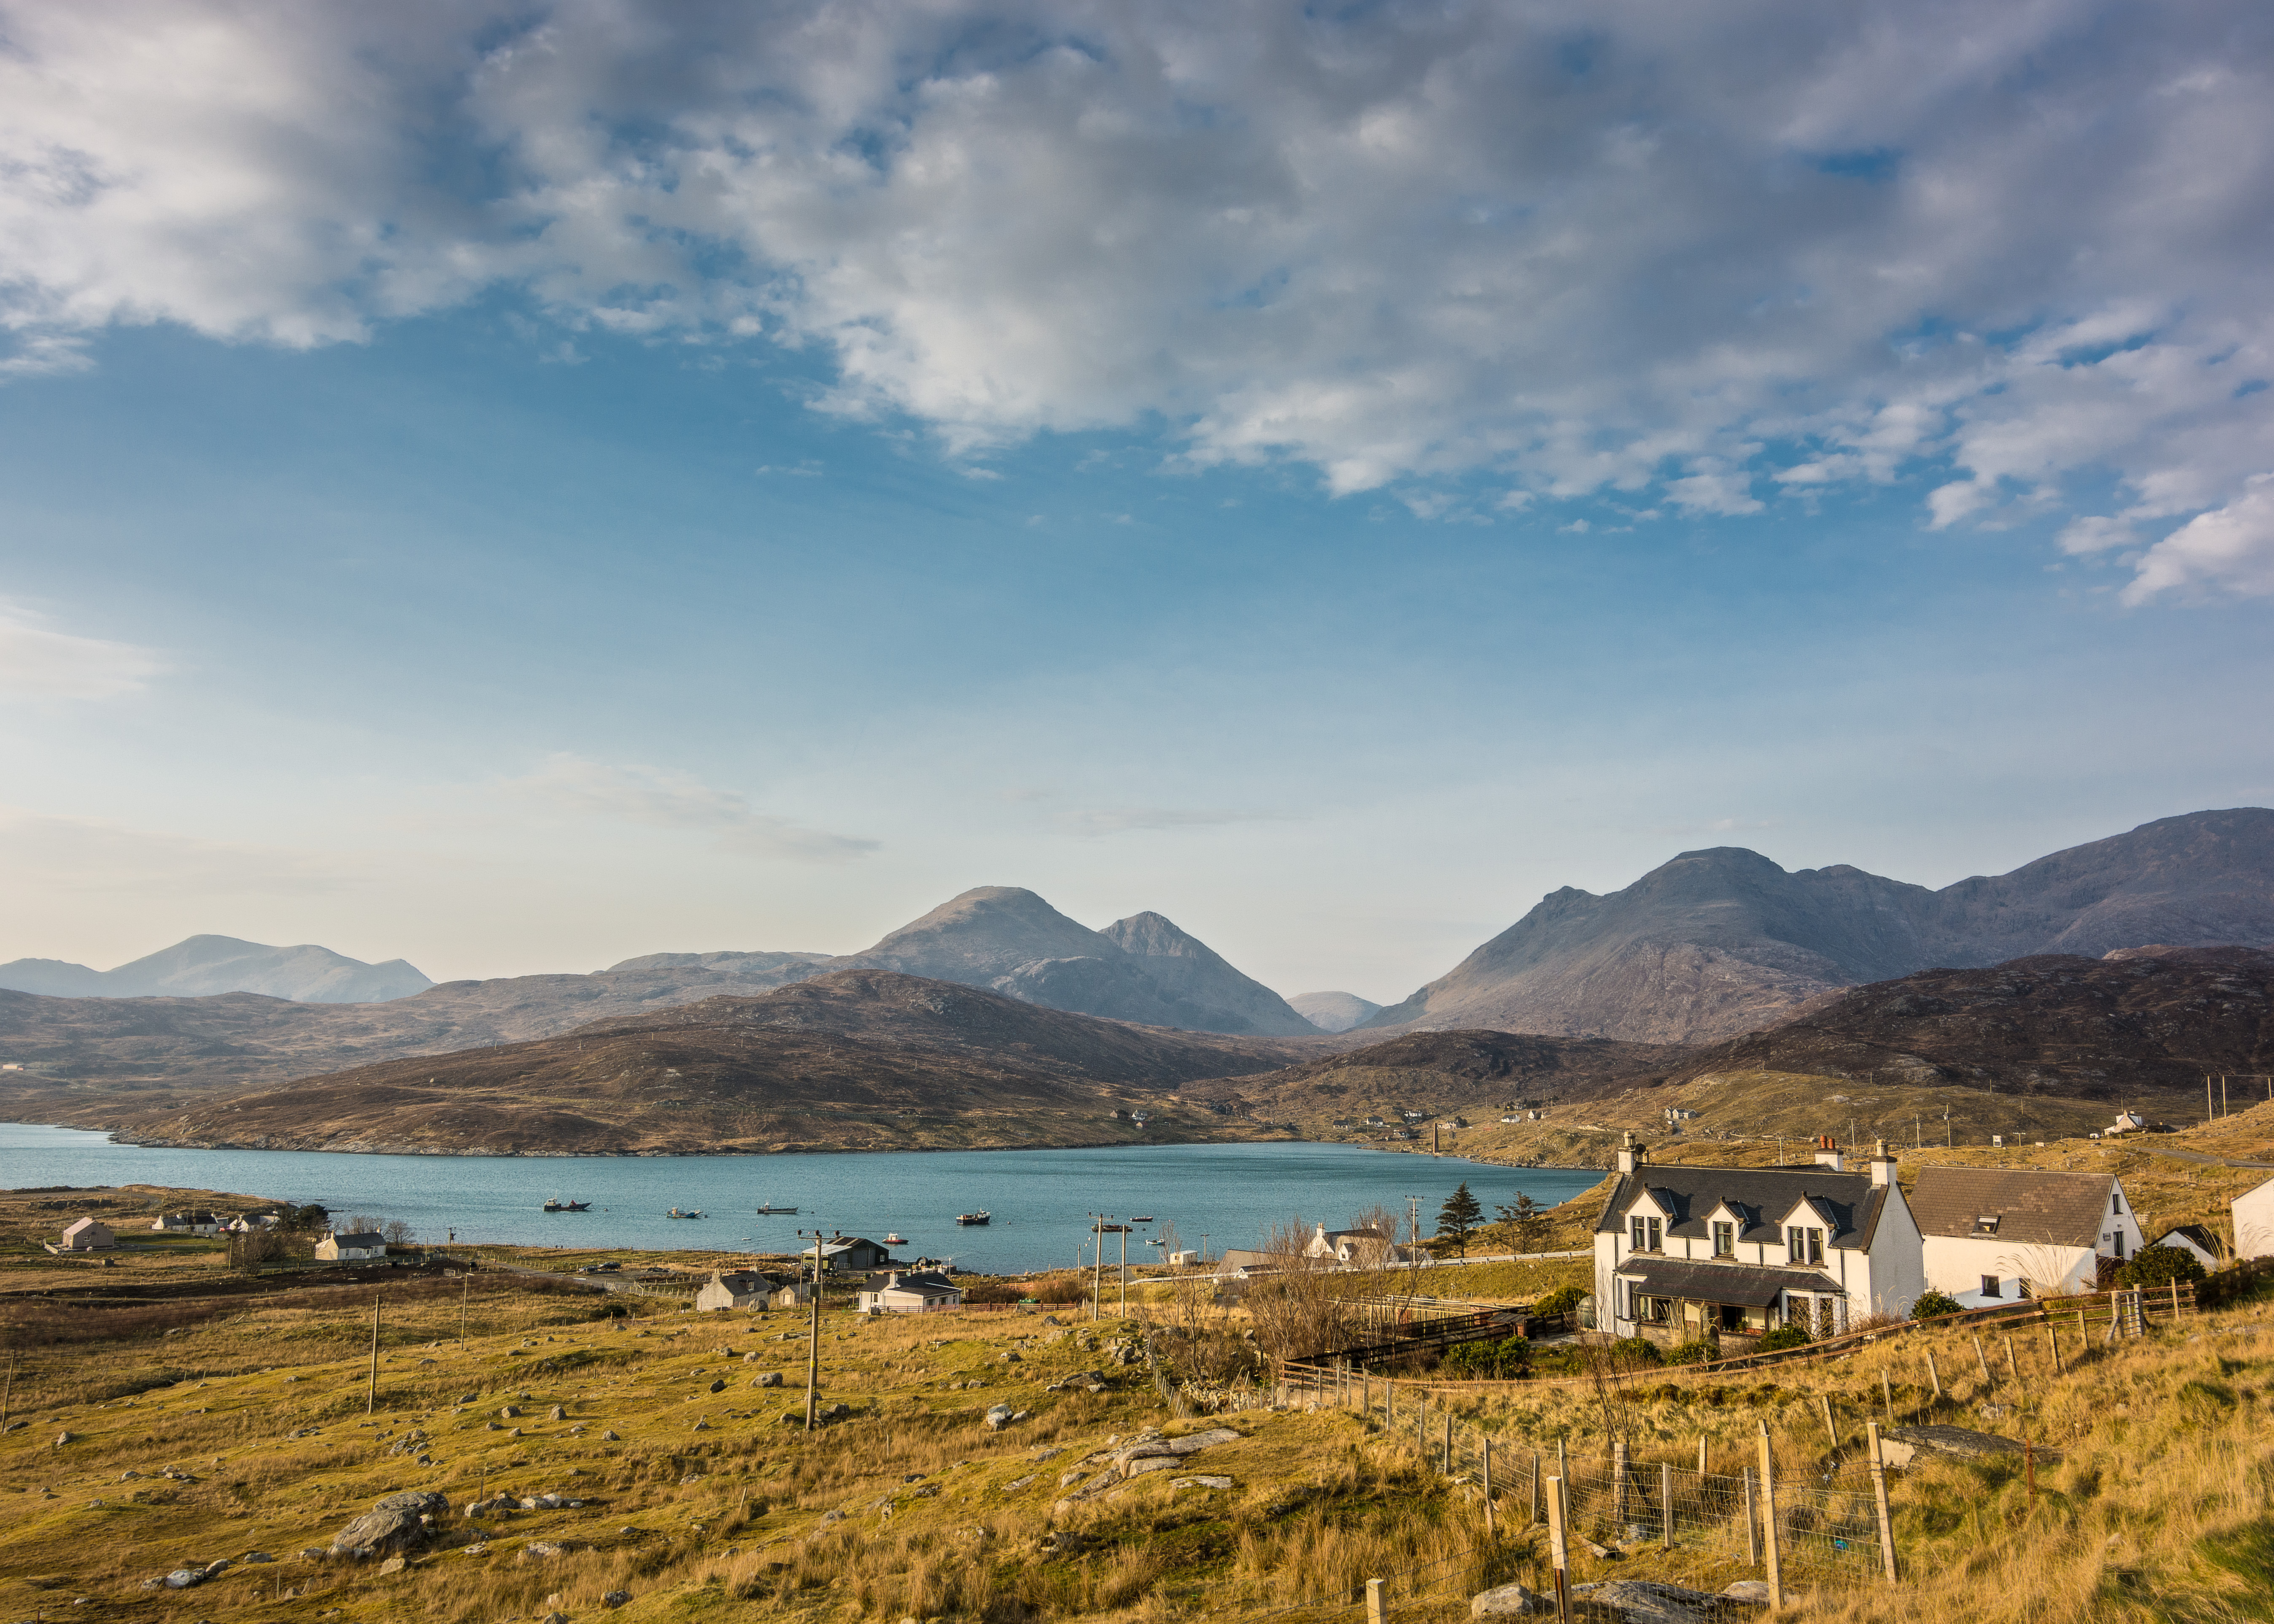
landscape, sea, coast, nature, horizon, mountain, cloud, sky, morning, hill, lake, mountain range, scenery, reservoir, highland, uk, mountains, plateau, scotland, lakes, fell, harris, loch, lewis, lochs, rural area, hebrides, mountainous landforms